U Me Aur Hum

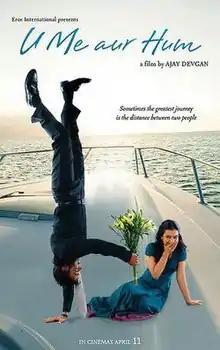
Theatrical-release poster

U Me Aur Hum is a 2008 Indian Hindi-language romantic drama film co-written, directed, and produced by Ajay Devgn. The film tells the story of Ajay (Devgn), who meets barmaid Piya (Kajol) on a cruise with his friends (Sumeet Raghavan, Divya Dutta, Karan Khanna, and Isha Sharvani). They fall in love and marry; a few months later, Piya is diagnosed with Alzheimer's disease.